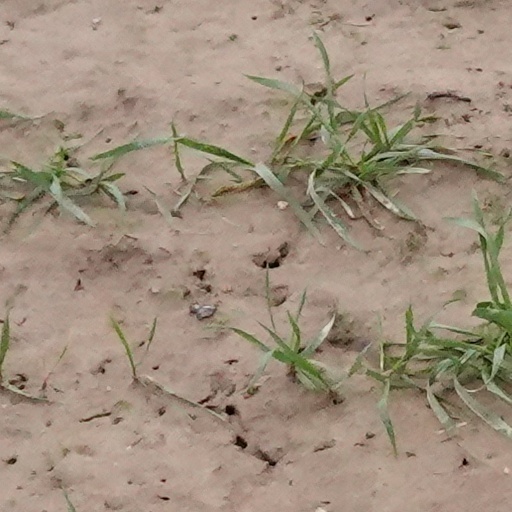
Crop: wheat